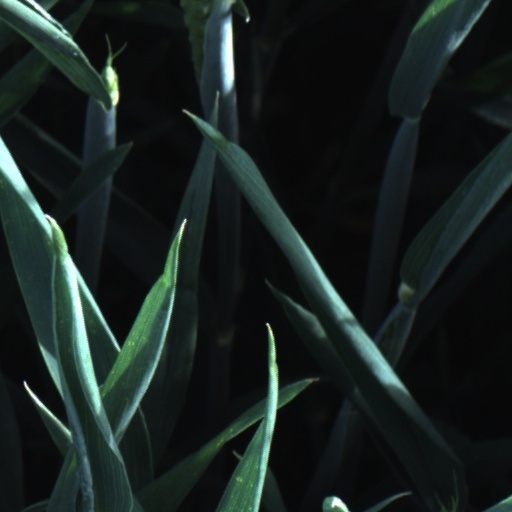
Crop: wheat